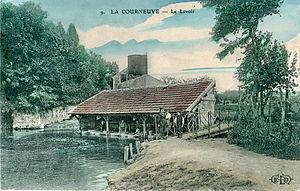
Carte postale ancienne éditée par ELD, N° 9LA COURNEUVE - Le Lavoir (sur la rivière Croult)
Un lave-linge ou machine à laver le linge, aussi appelé laveuse au Canada francophone et lessiveuse en Belgique, est un appareil électroménager conçu pour nettoyer les vêtements et le linge de maison.
Une lavandière désigne toute femme qui lavait autrefois le linge essentiellement avec des cendres et de l'eau chaude, puis à la main ou au battoir, dans un cours d'eau ou un lavoir. Une lavandière peut donc représenter aussi bien une ménagère active, maîtresse de maison ou employée préposée au service de nettoyage du linge de toutes sortes, qu'une femme exerçant cette profession, reconnue unanimement pour sa dureté, à plein ou mi-temps. Lavandière est un terme provençal et du pourtour méditerranéen, et a été plus largement utilisé pour désigner toute femme lavant le linge au lavoir grâce à la chanson Les Lavandières du Portugal à la fin des années 1950.